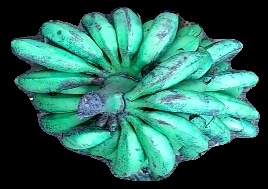
Variety: rasbale
Grade: grade3